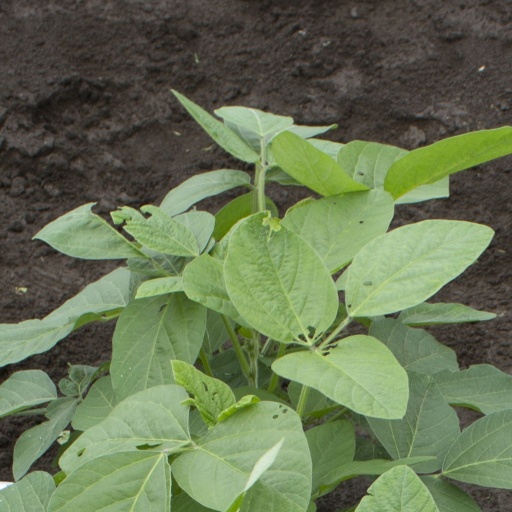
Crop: soybean